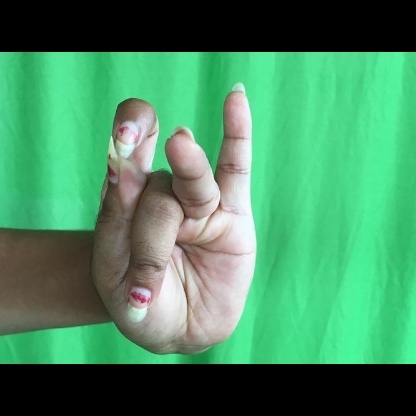
Mudra: Katakamukha